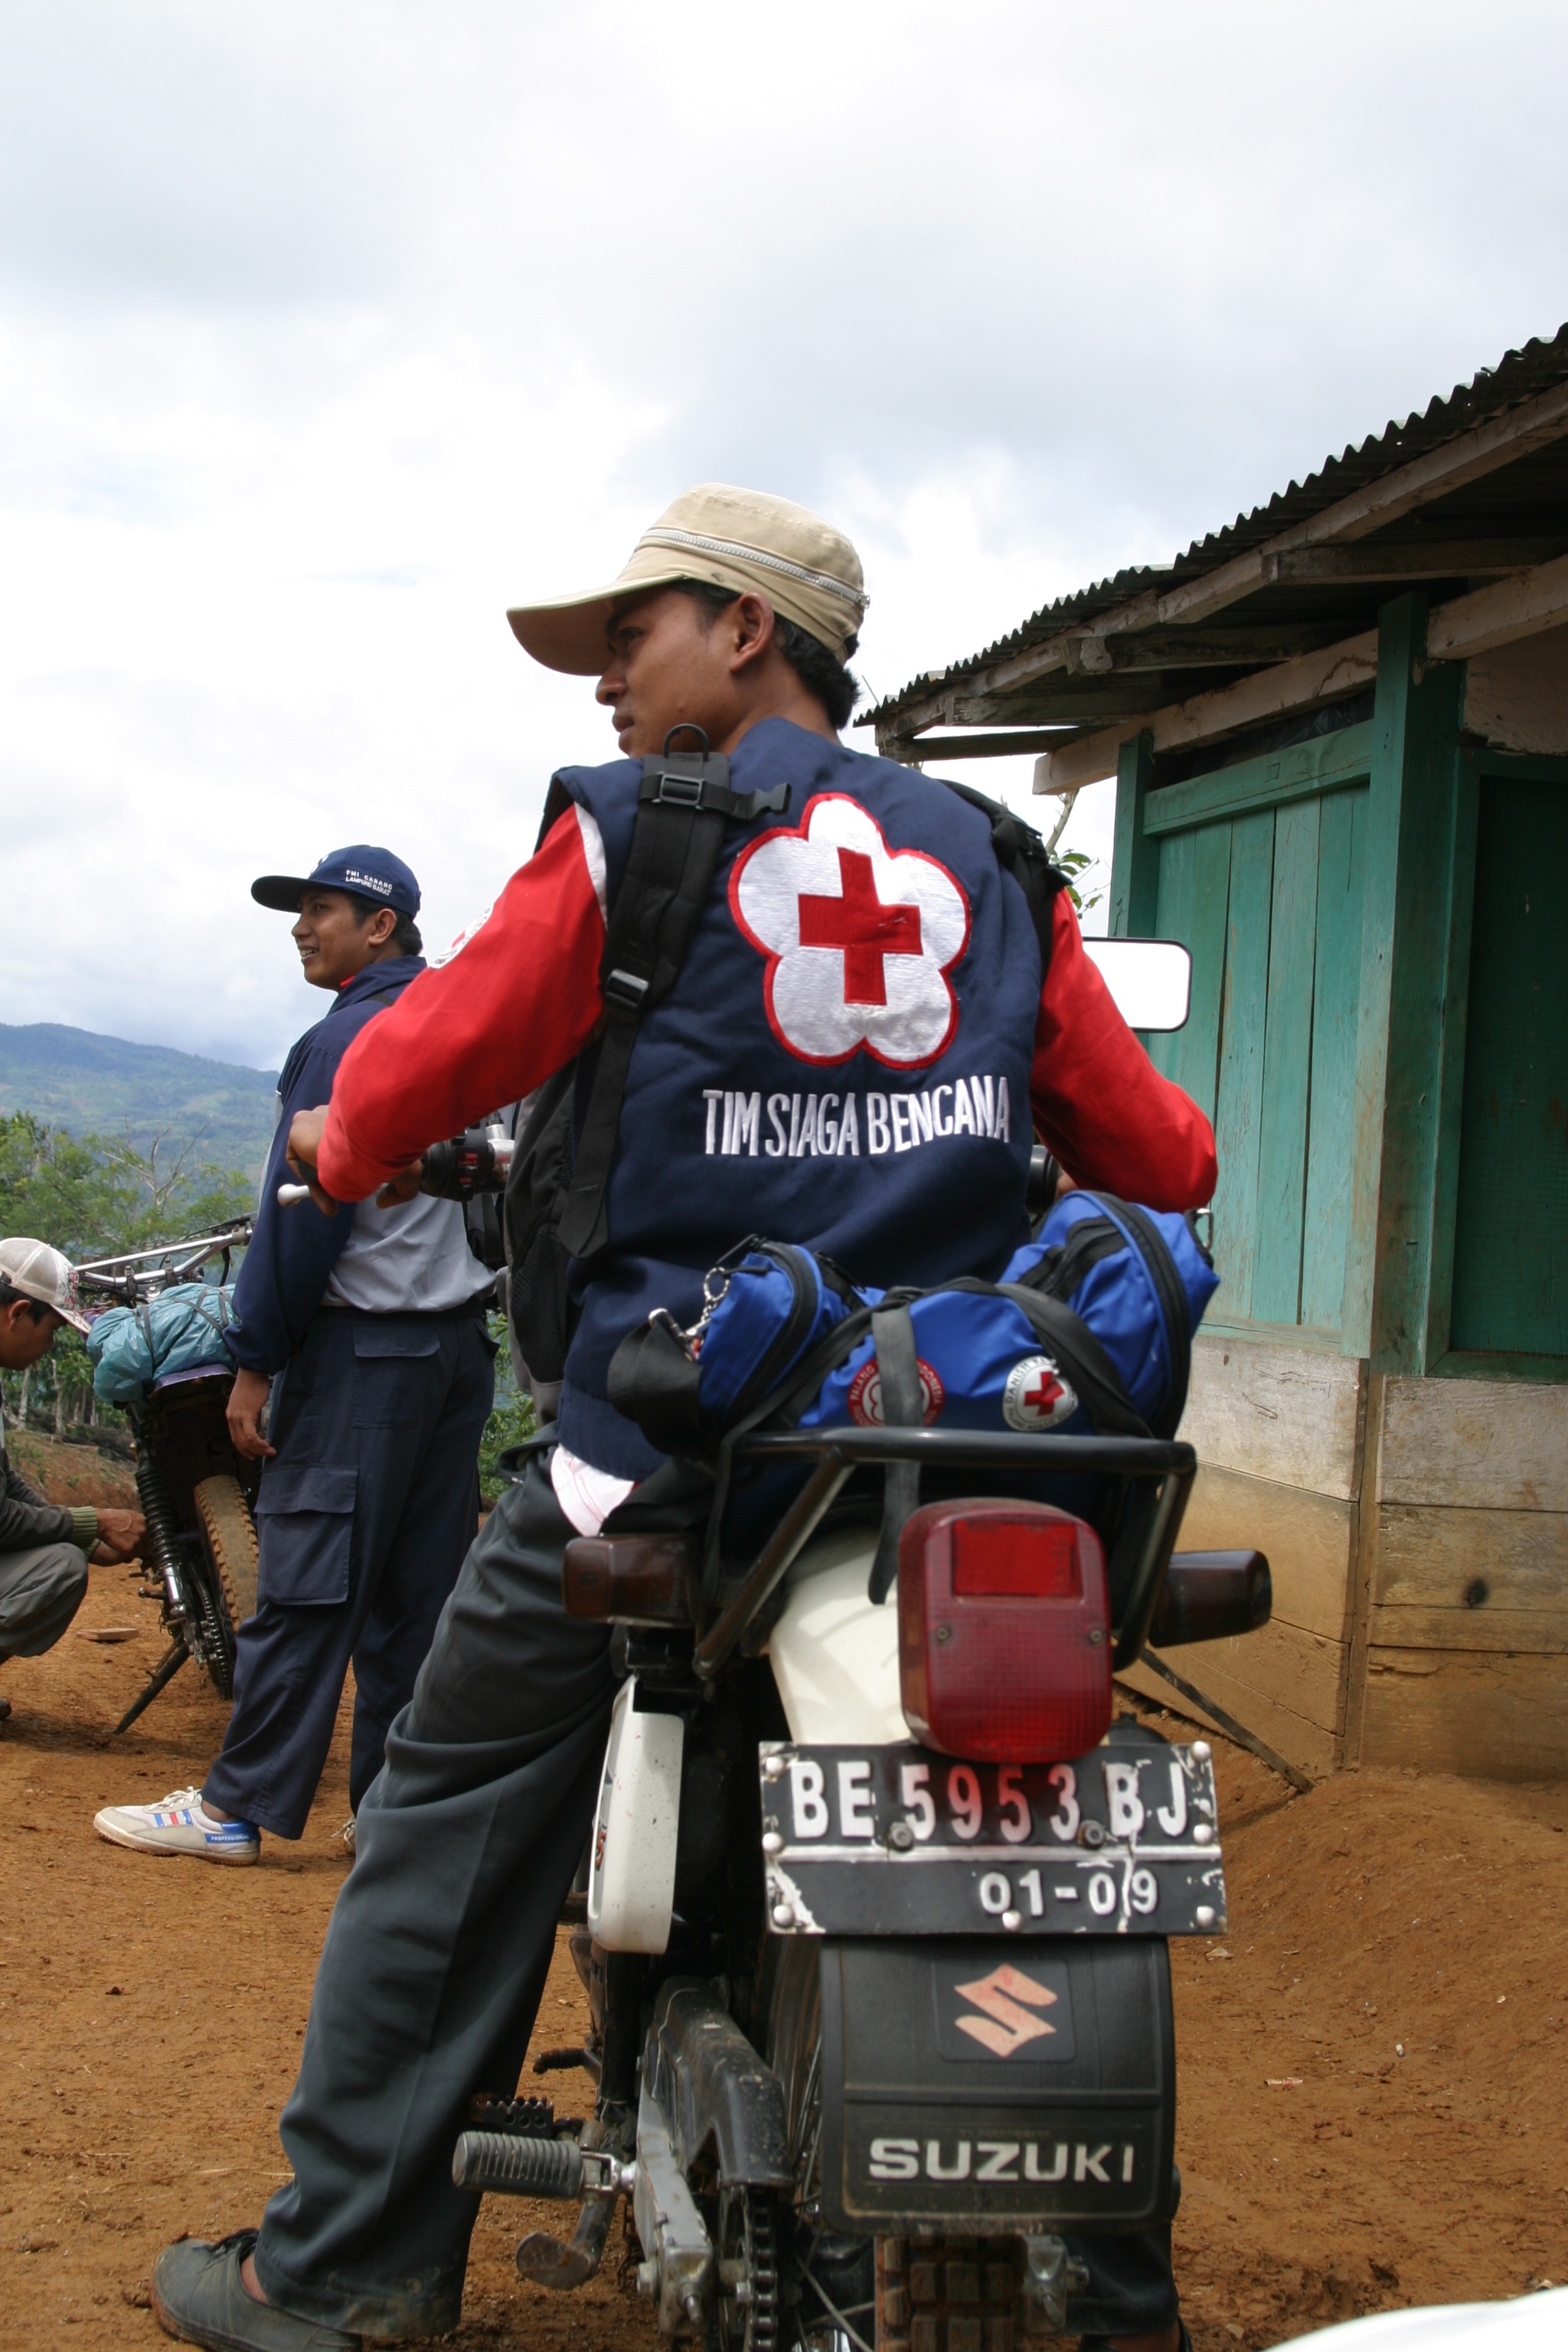
car, recreation, vehicle, motorcycle, headgear, race, helmet, indonesia, motorcycling, red cross, voluntary, land vehicle, personal protective equipment